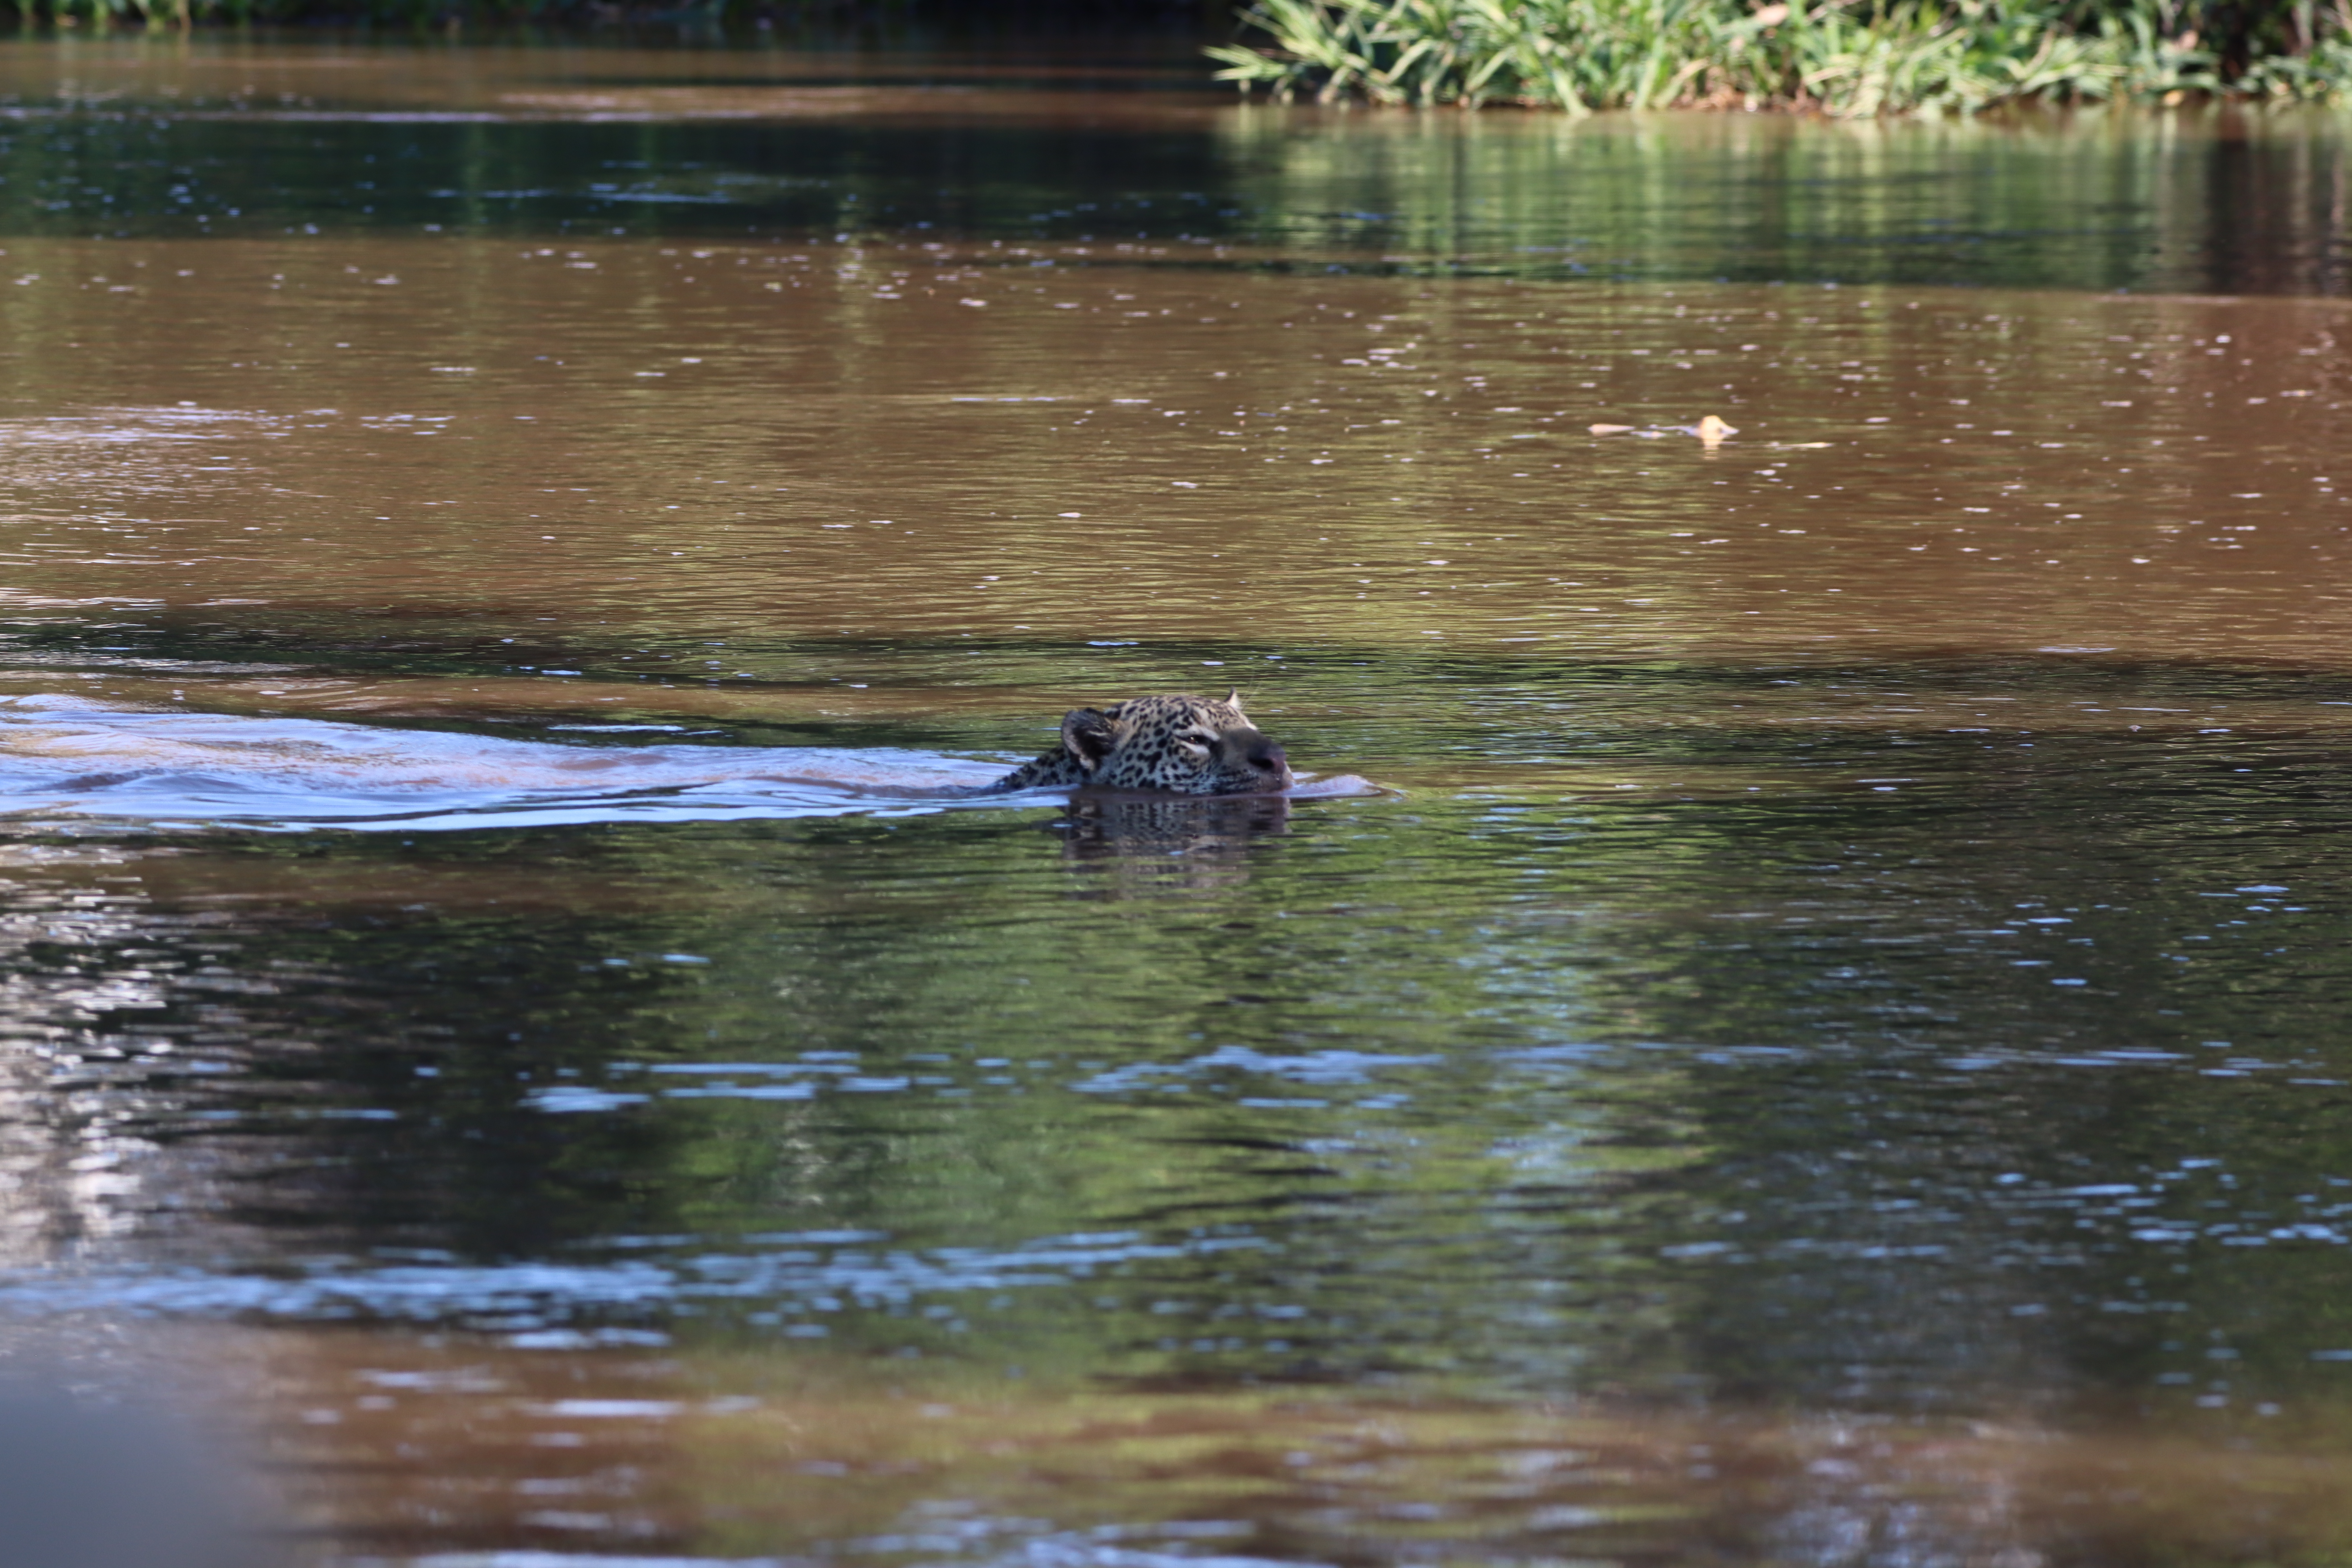
Jaguar: Marcela